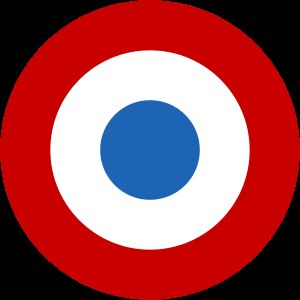
Kokarde
Fransk kokarde med Trikolorens farver
En kokarde er et cirkulært eller ovalt mærke, der som regel bæres på en hat eller kasket. Kokarder har farver med særlig symbolik, typisk nationalfarverne.